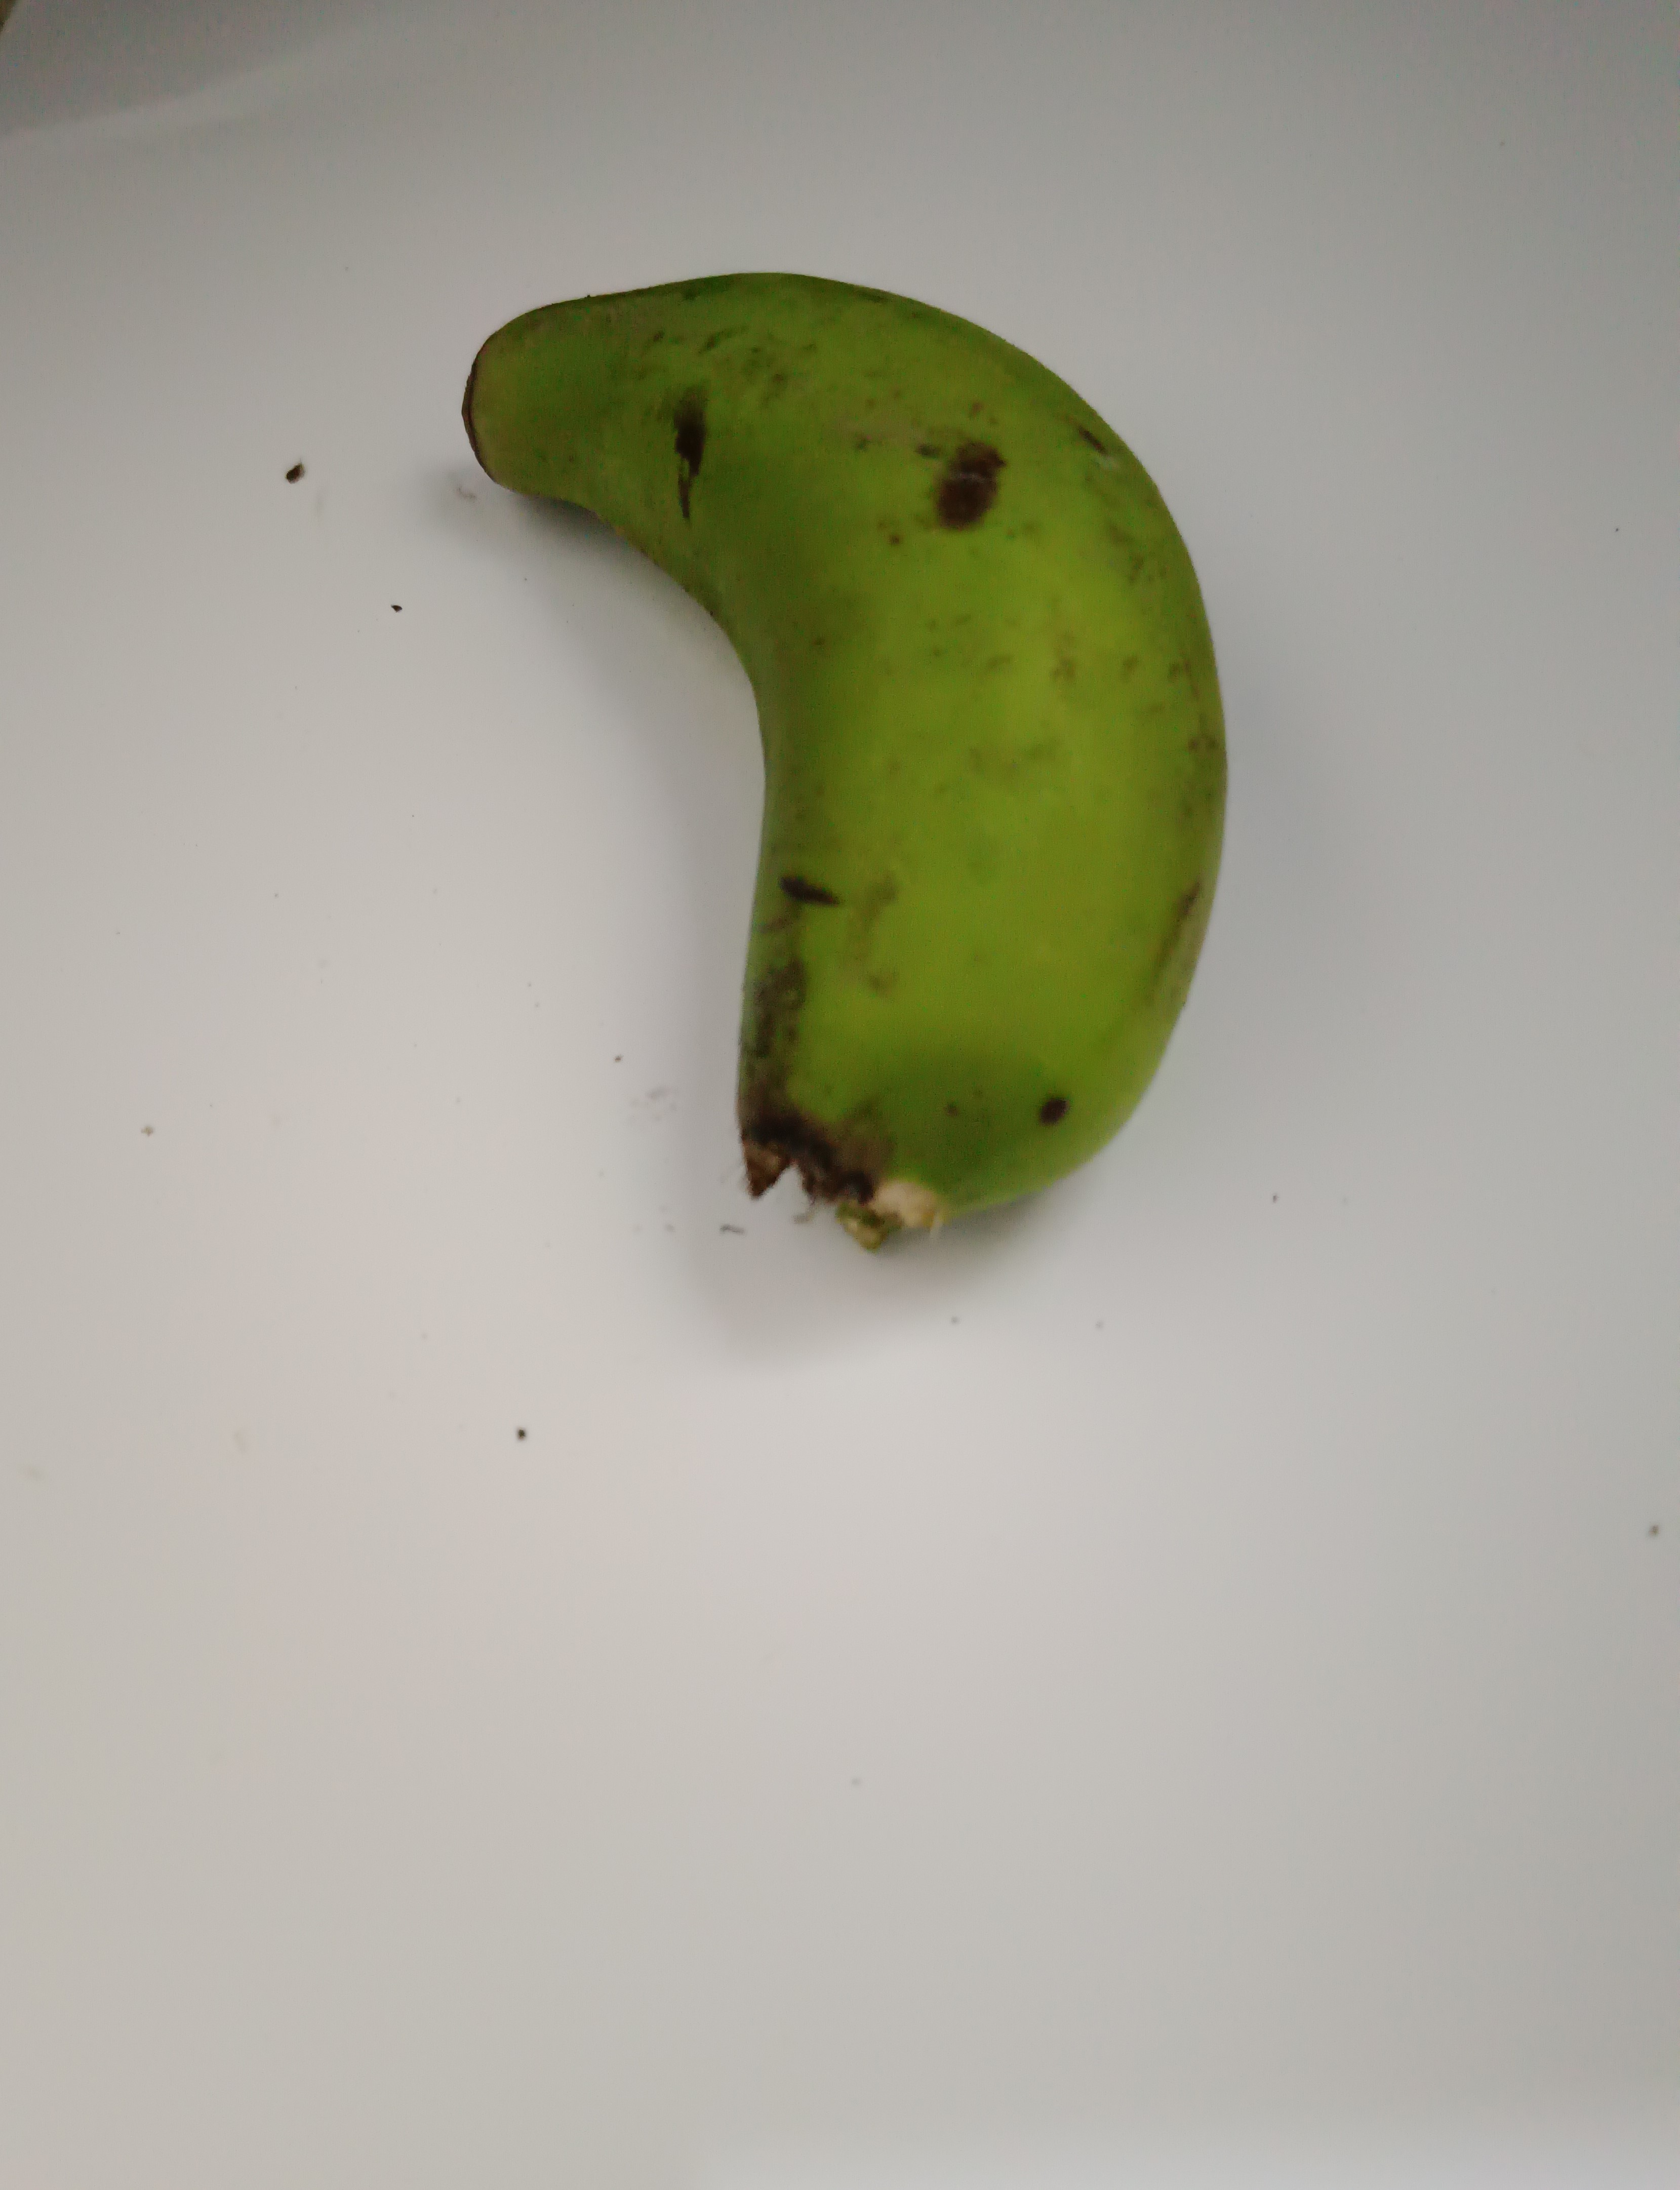
Banana variety: Shobri